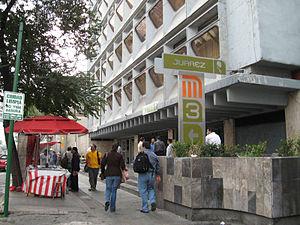
Juárez est une station de la Ligne 3 du métro de Mexico. Il est situé au centre de Mexico, dans la délégation Cuauhtémoc.